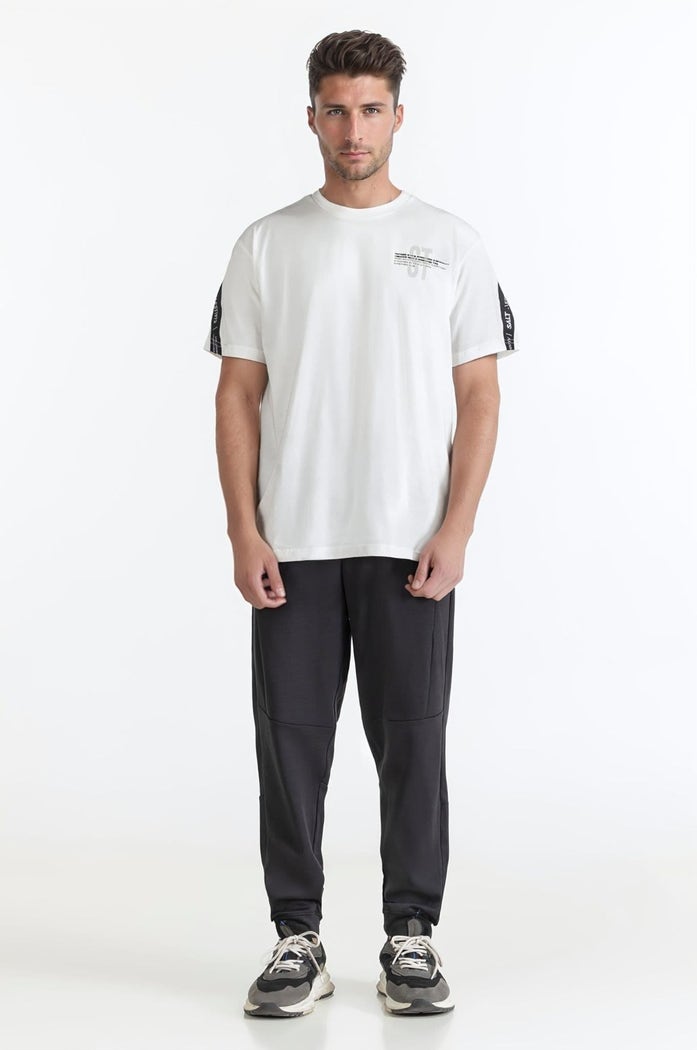
white black side stripe t tee